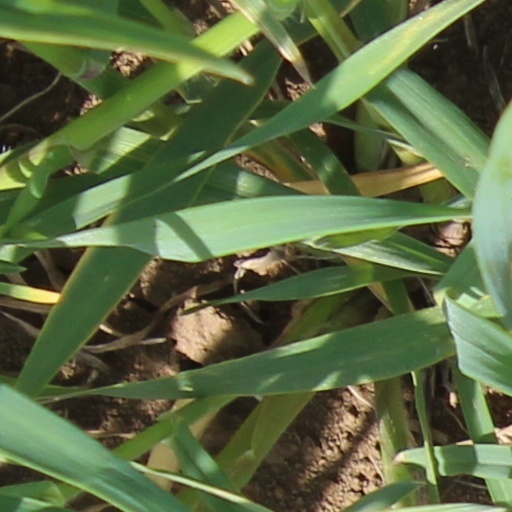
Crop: wheat